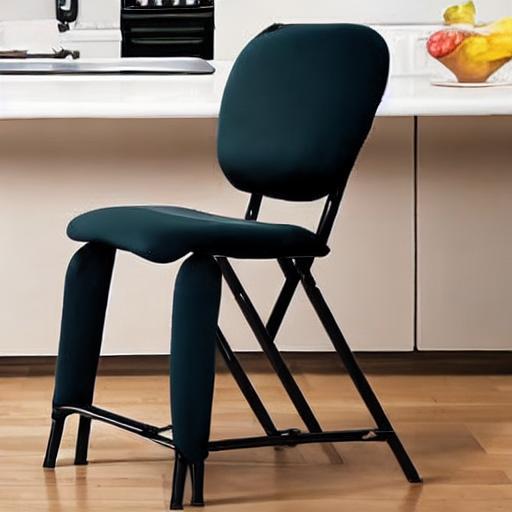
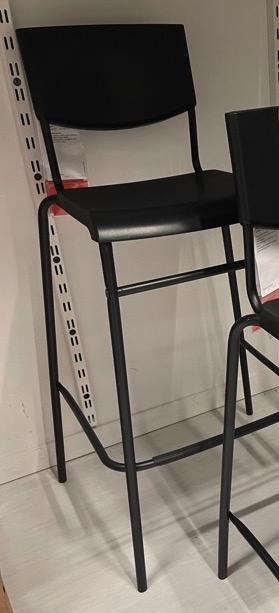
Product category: stool
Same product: no